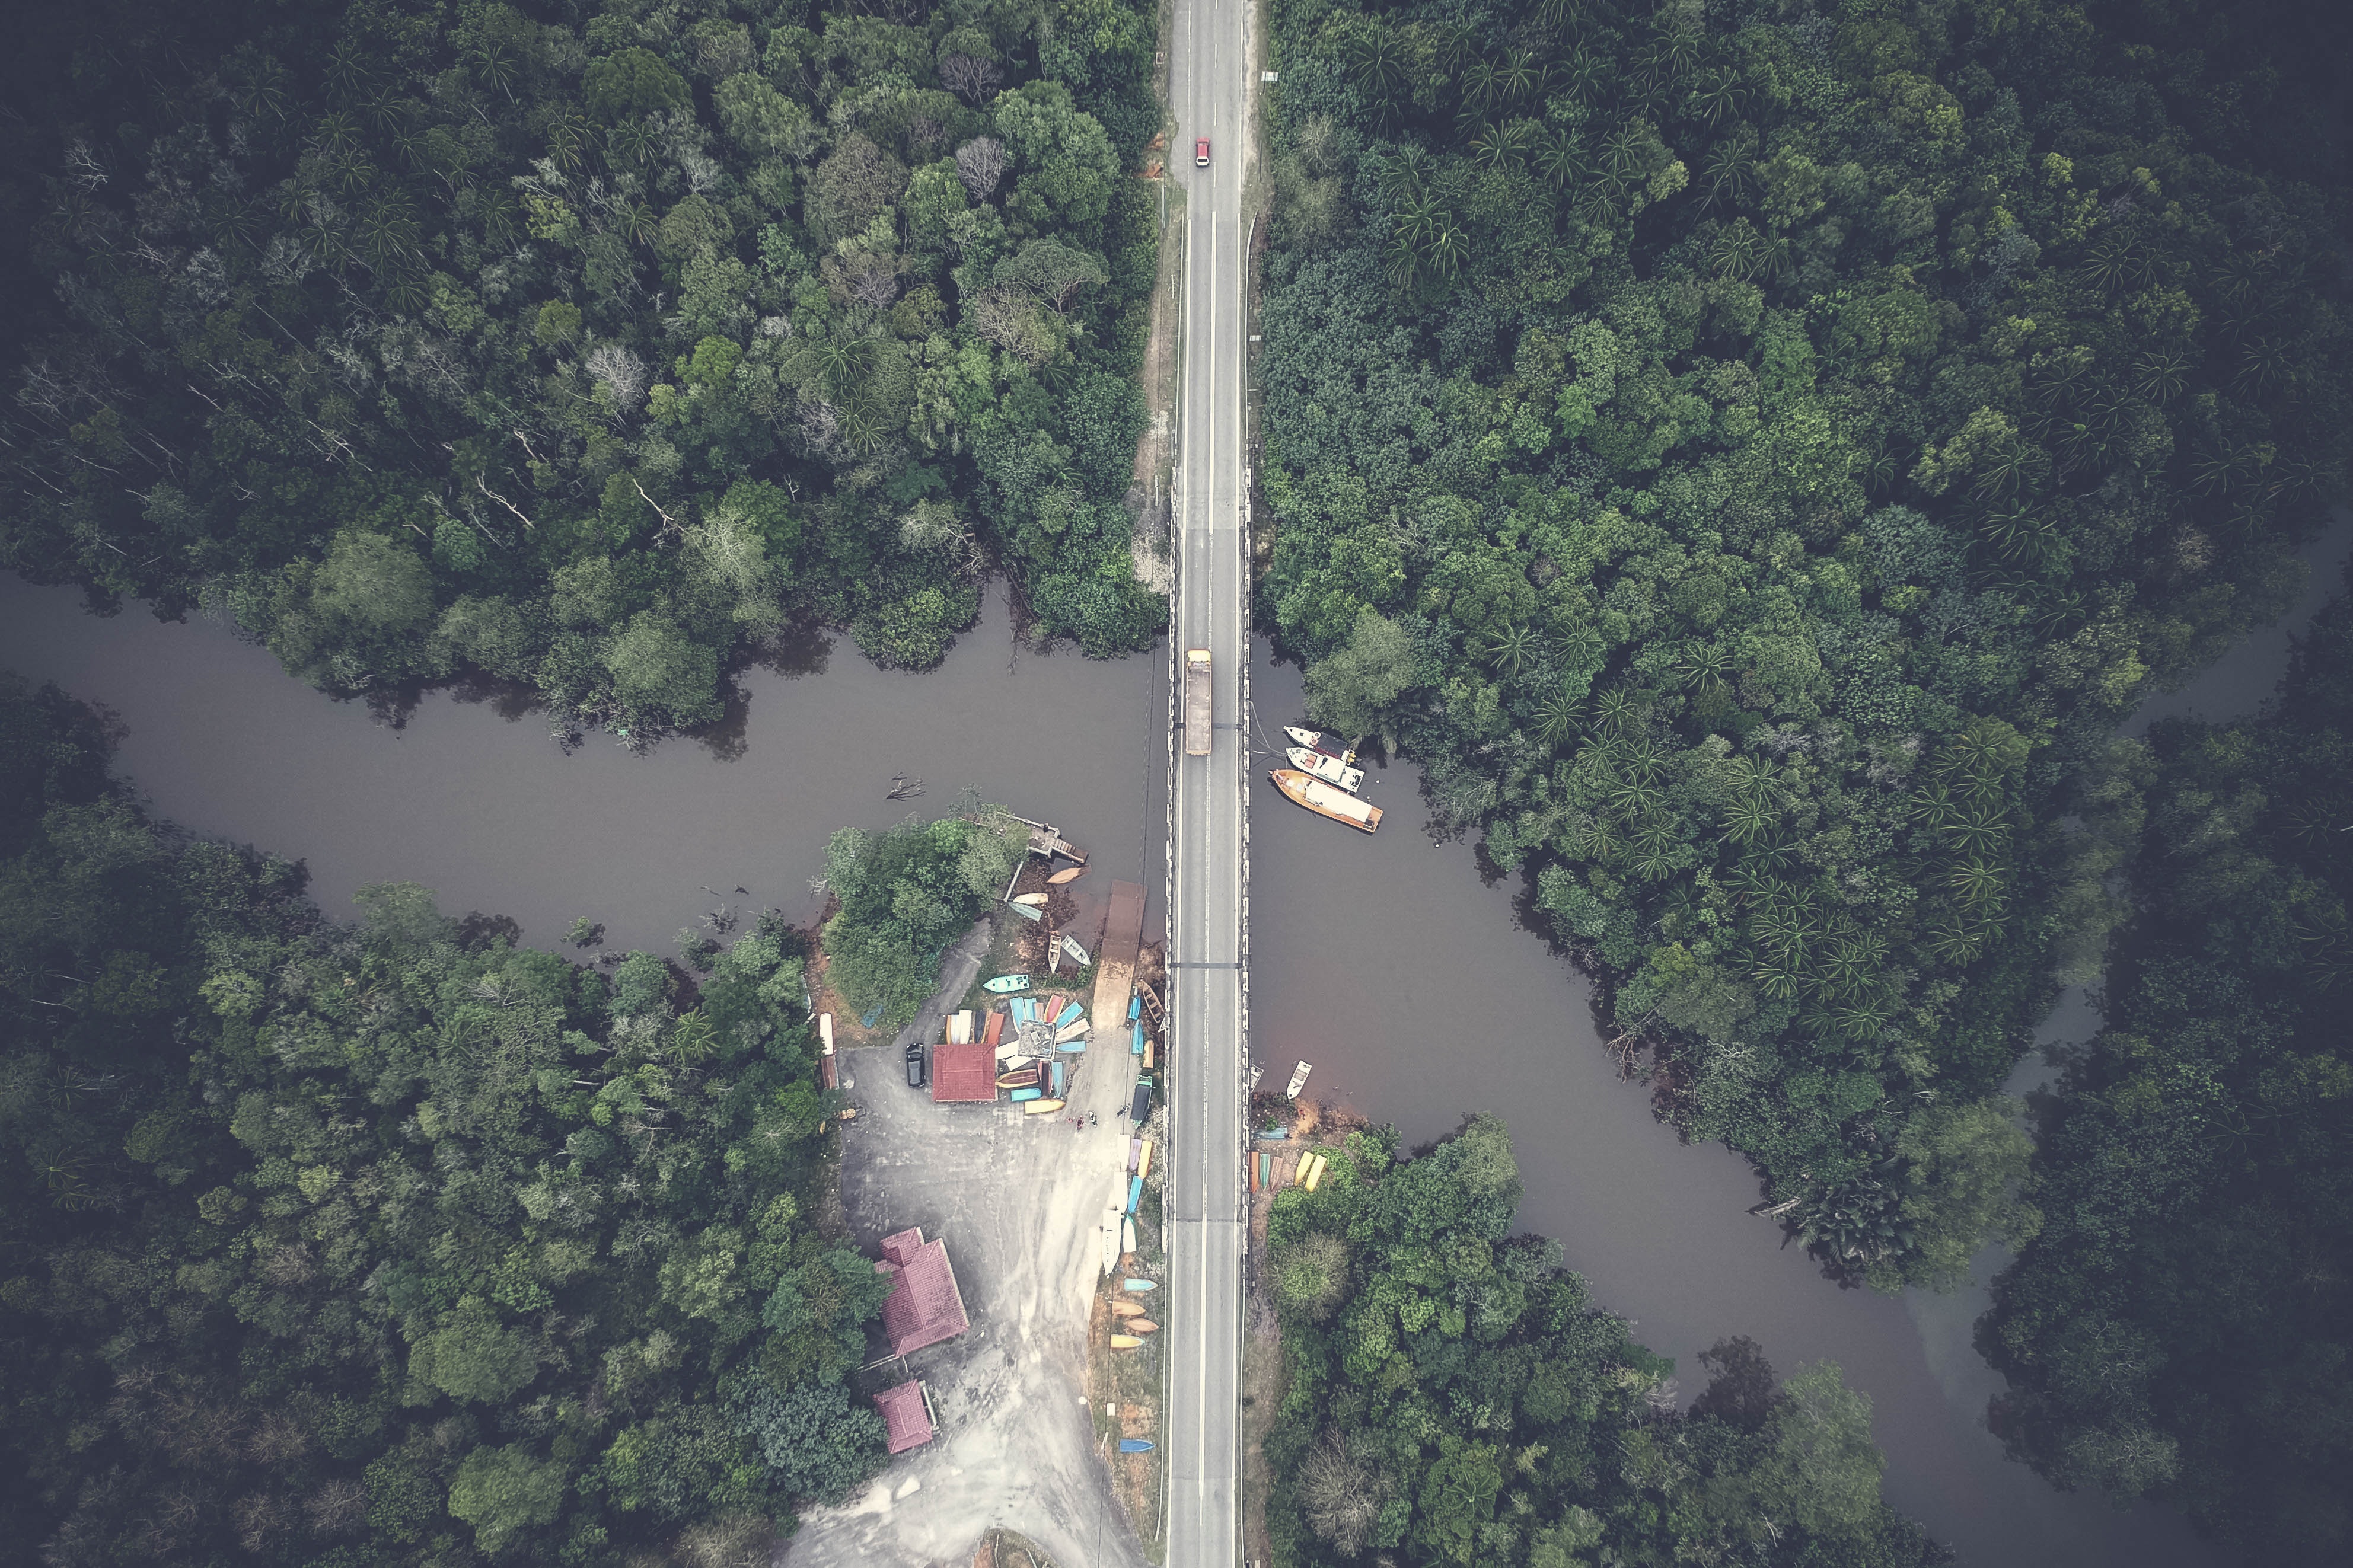
aerial photography, atmospheric phenomenon, water, tree, photography, geological phenomenon, adventure, landscape, forest